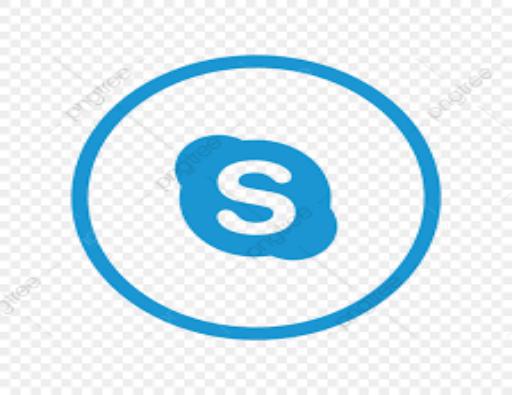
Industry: Others